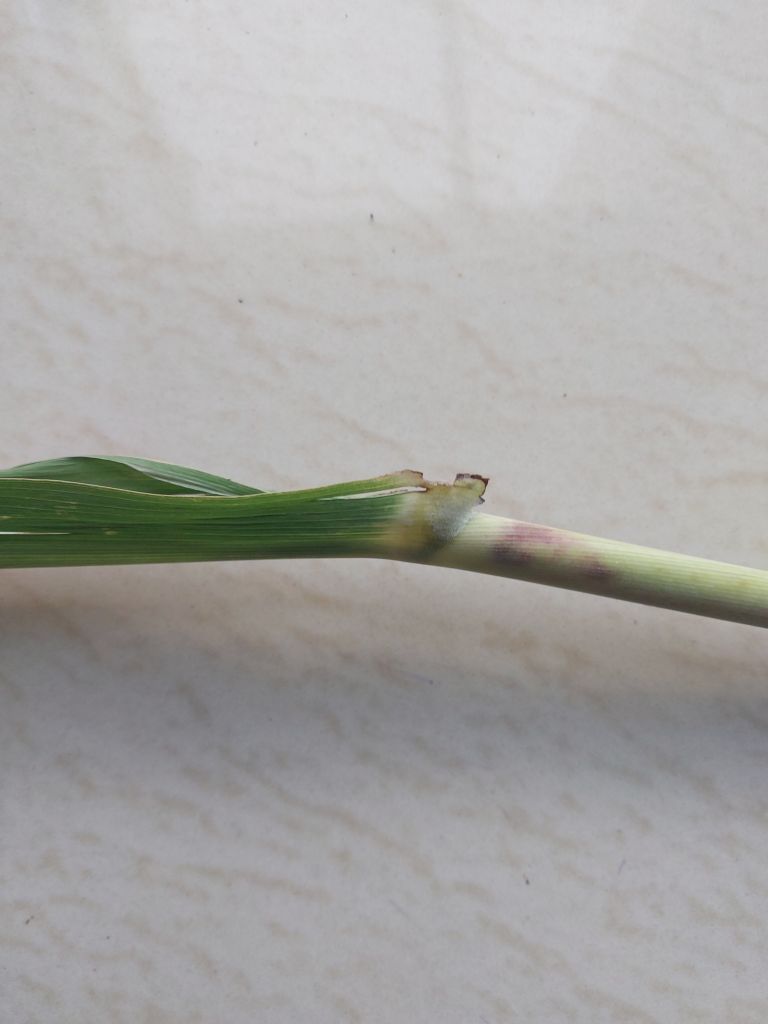
Label: Pokkah Boeng